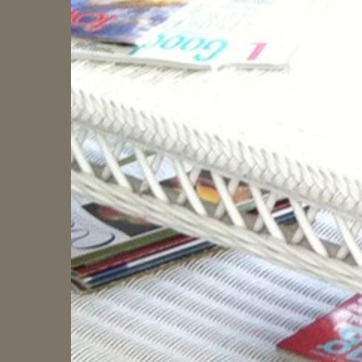
Material: other